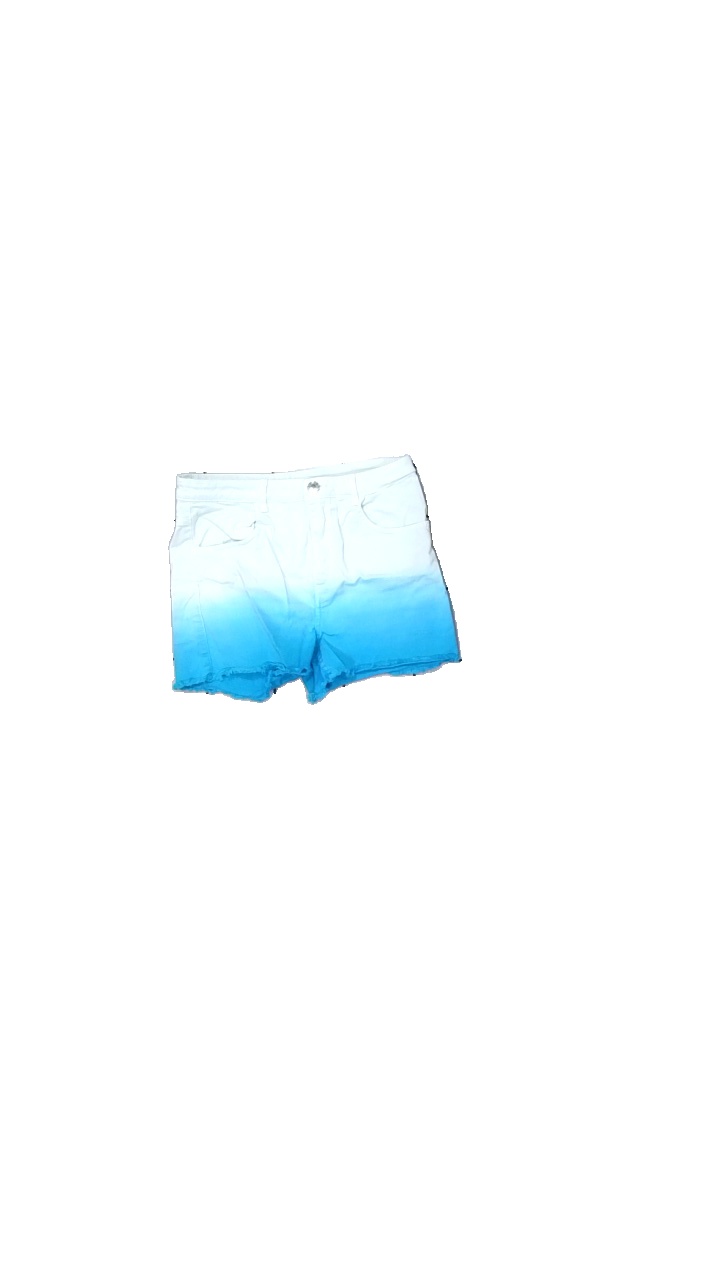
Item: Shorts (Children)
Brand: H&m
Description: white shorts with blue fade
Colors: White, Blue
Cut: Cropped
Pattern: Other
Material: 100% Cotton
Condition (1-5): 4
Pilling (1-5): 5
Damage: stain
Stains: Minor
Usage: Reuse
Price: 50-100